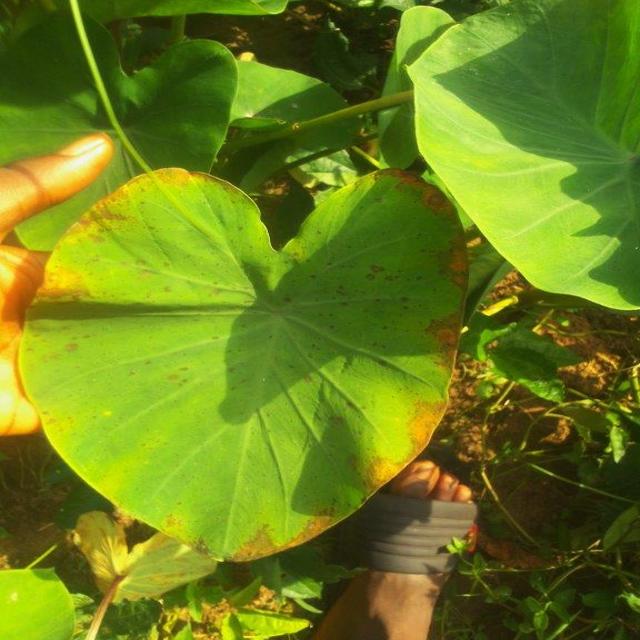
Label: Mid_Blight